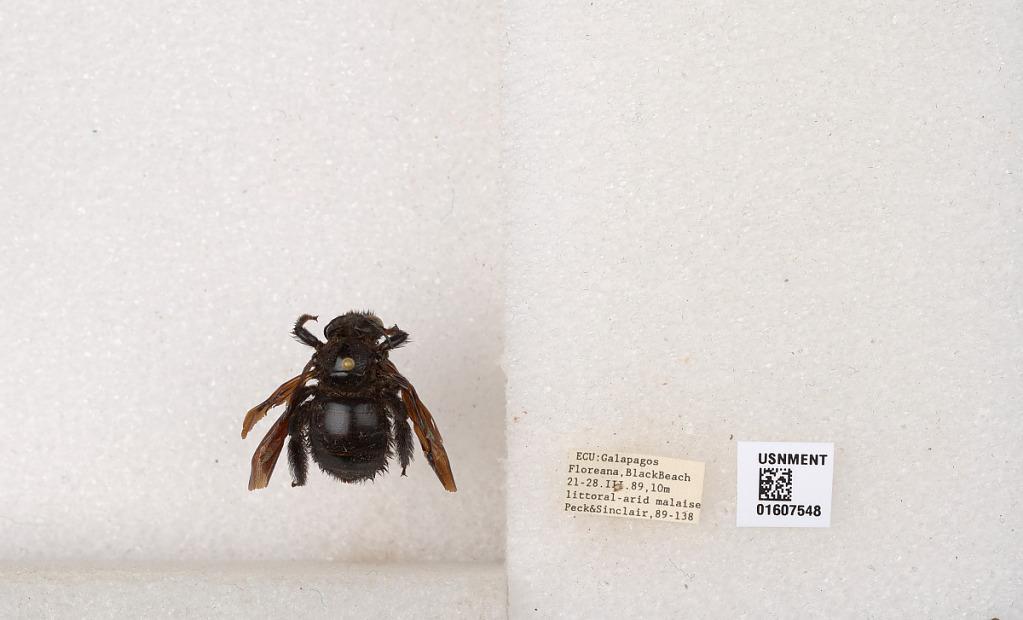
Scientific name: Xylocopa (Neoxylocopa) darwini Cockerell
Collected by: Peck & Sinclair
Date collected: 1989-3-21
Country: Ecuador
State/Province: Galapagos
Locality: Floreana, Black Beach
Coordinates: -1.27619, -90.4875